Stephen Young (racing driver)

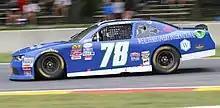
Young's No. 78 at Road America

Young made his Xfinity debut at Watkins Glen, driving the No. 78 car for B.J. McLeod Motorsports. He started 39th and finished 36th after a transmission failure. Young drove again for the team at Mid-Ohio. He started 37th and finished 24th, which was a significant improvement on his last race. He drove once again at Road America, starting 36th and finishing 34th, 3 laps down.